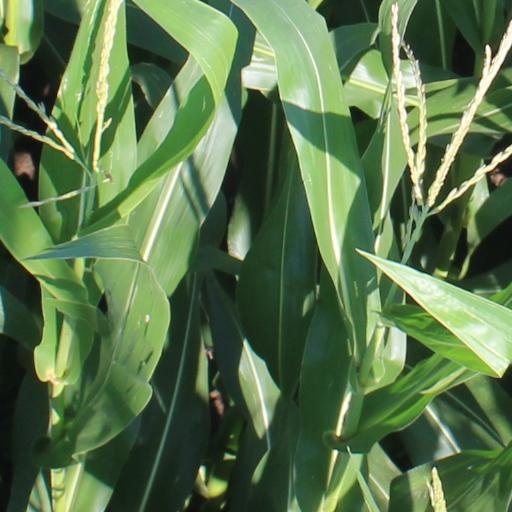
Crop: maize; corn